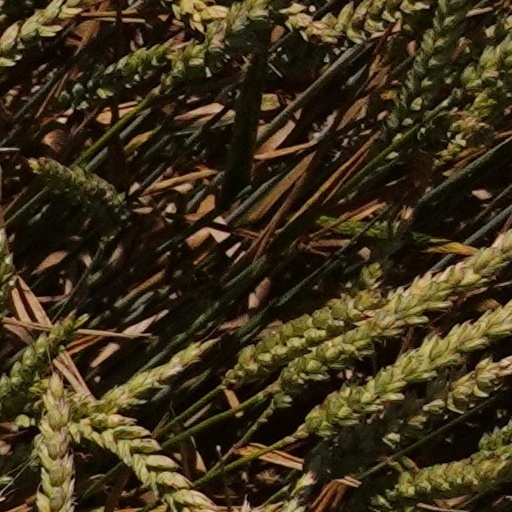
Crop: wheat